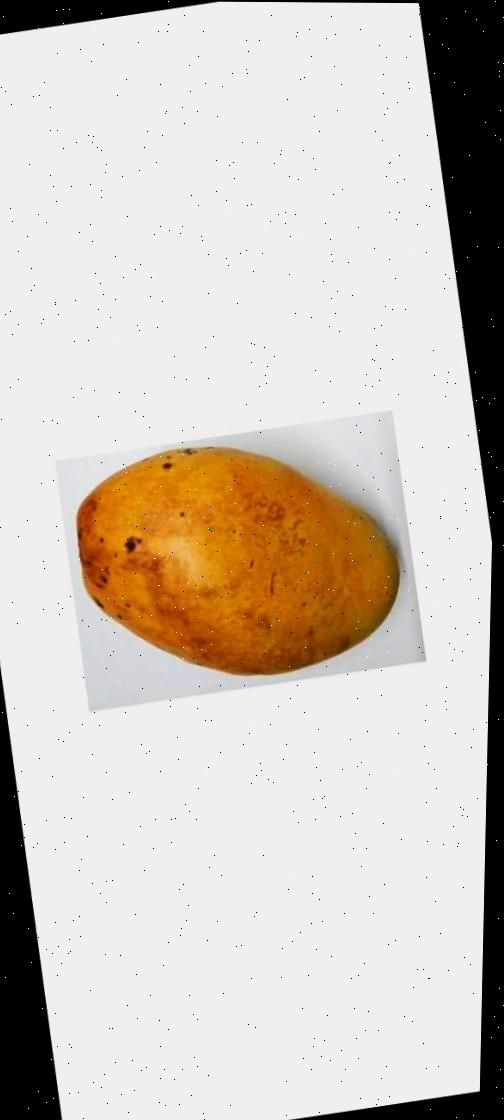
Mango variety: Bari-11